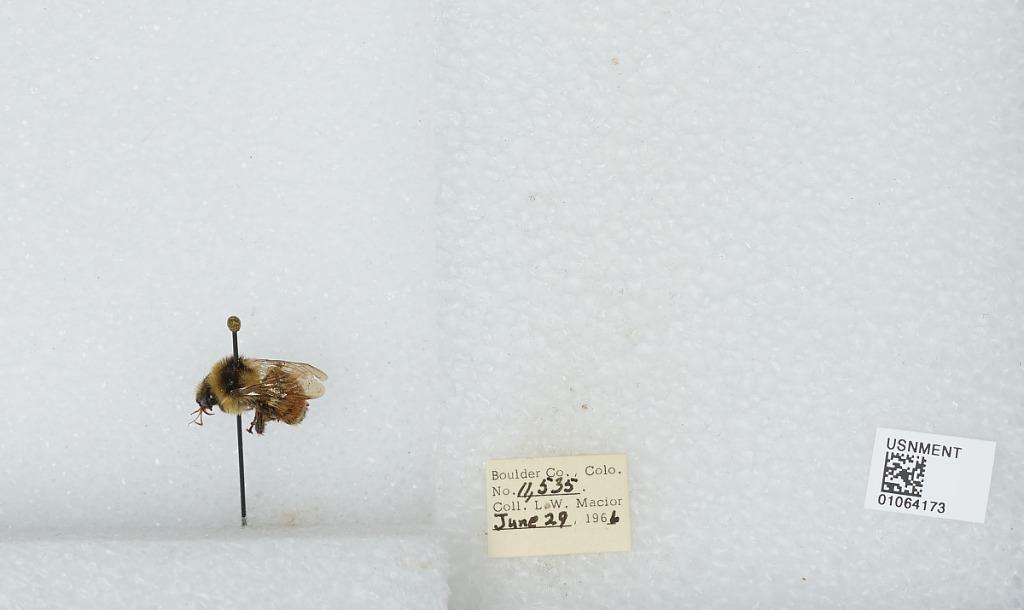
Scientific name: Bombus (Pyrobombus) bifarius Cresson
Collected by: L. Macior
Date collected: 1966-6-29
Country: United States
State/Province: Colorado
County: Boulder
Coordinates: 40.0017, -105.308